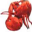
Label: lobster